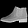
Label: Ankle boot